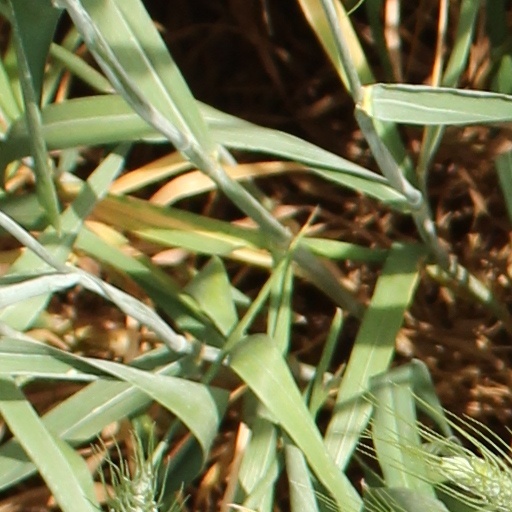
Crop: wheat